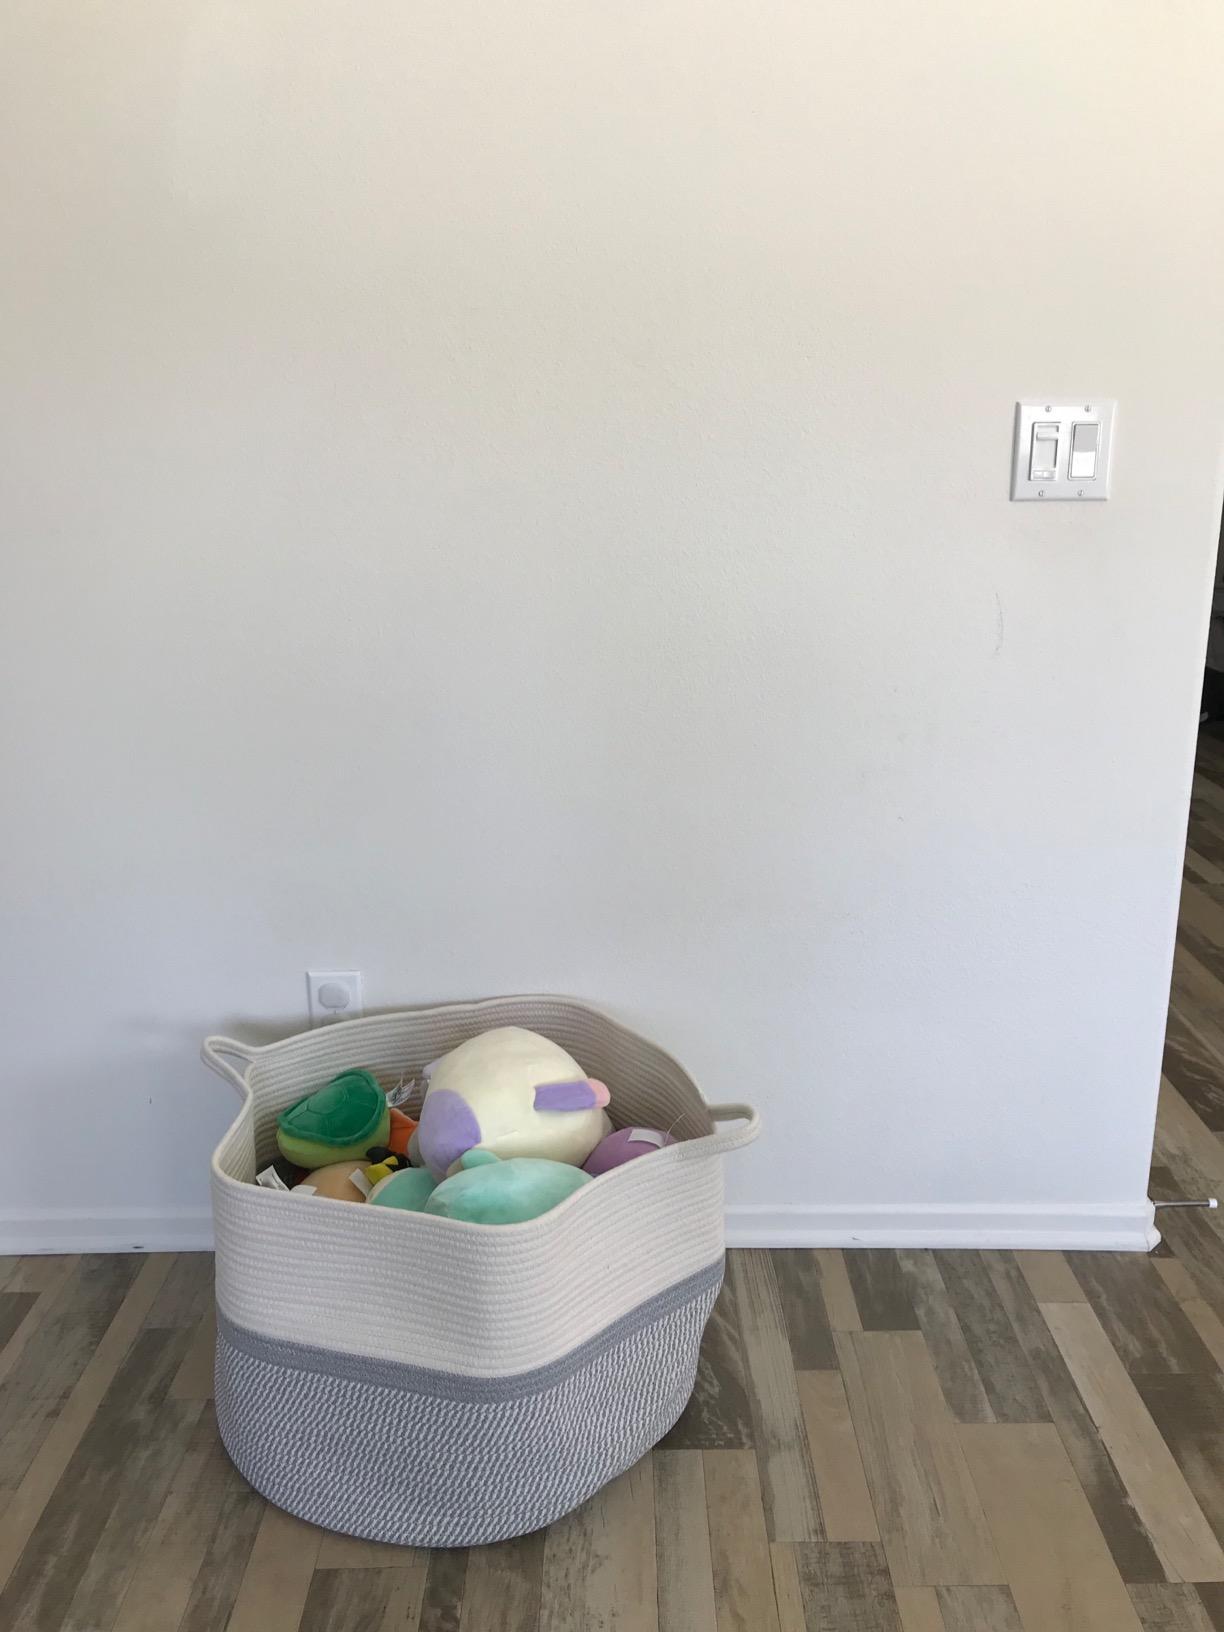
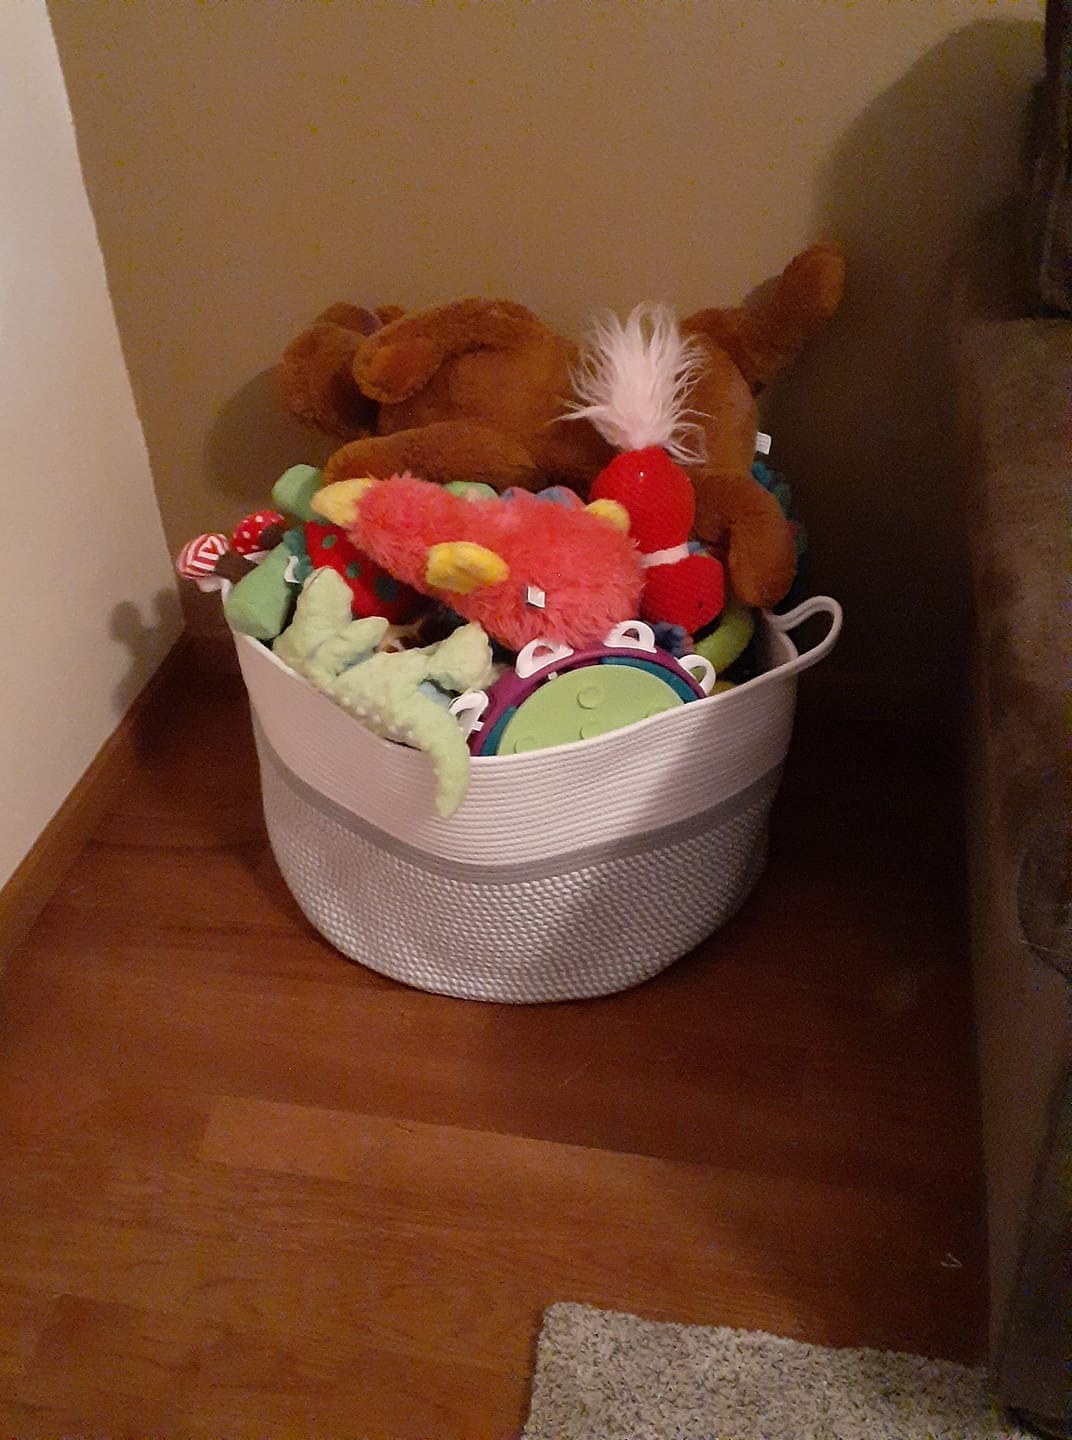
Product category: items_hamper
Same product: yes